Supreme Privy Council

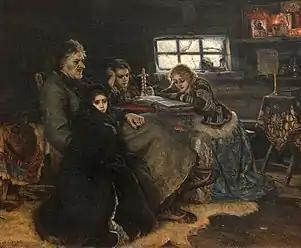
"Menshikov in Beryozovo", Vasily Surikov

A month after signing the document, on 25 February 1730, Anna, on the advice of her close counsellor, Ernst Johann von Biron, won the sympathies of the Leib Guard and tore up the terms of her accession. Within days, the council was abolished and many of its members were exiled to Siberia.